Canid hybrid

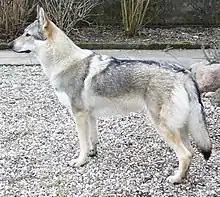
A Czechoslovakian Wolfdog

The domestic dog ("Canis familiaris") is a domesticated species of the gray wolf ("Canis lupus"), along with the dingo ("Canis lupus dingo"). Therefore, crosses between these species are biologically unremarkable and not a hybridization in the same sense as an interbreeding between different species of "Canidae".